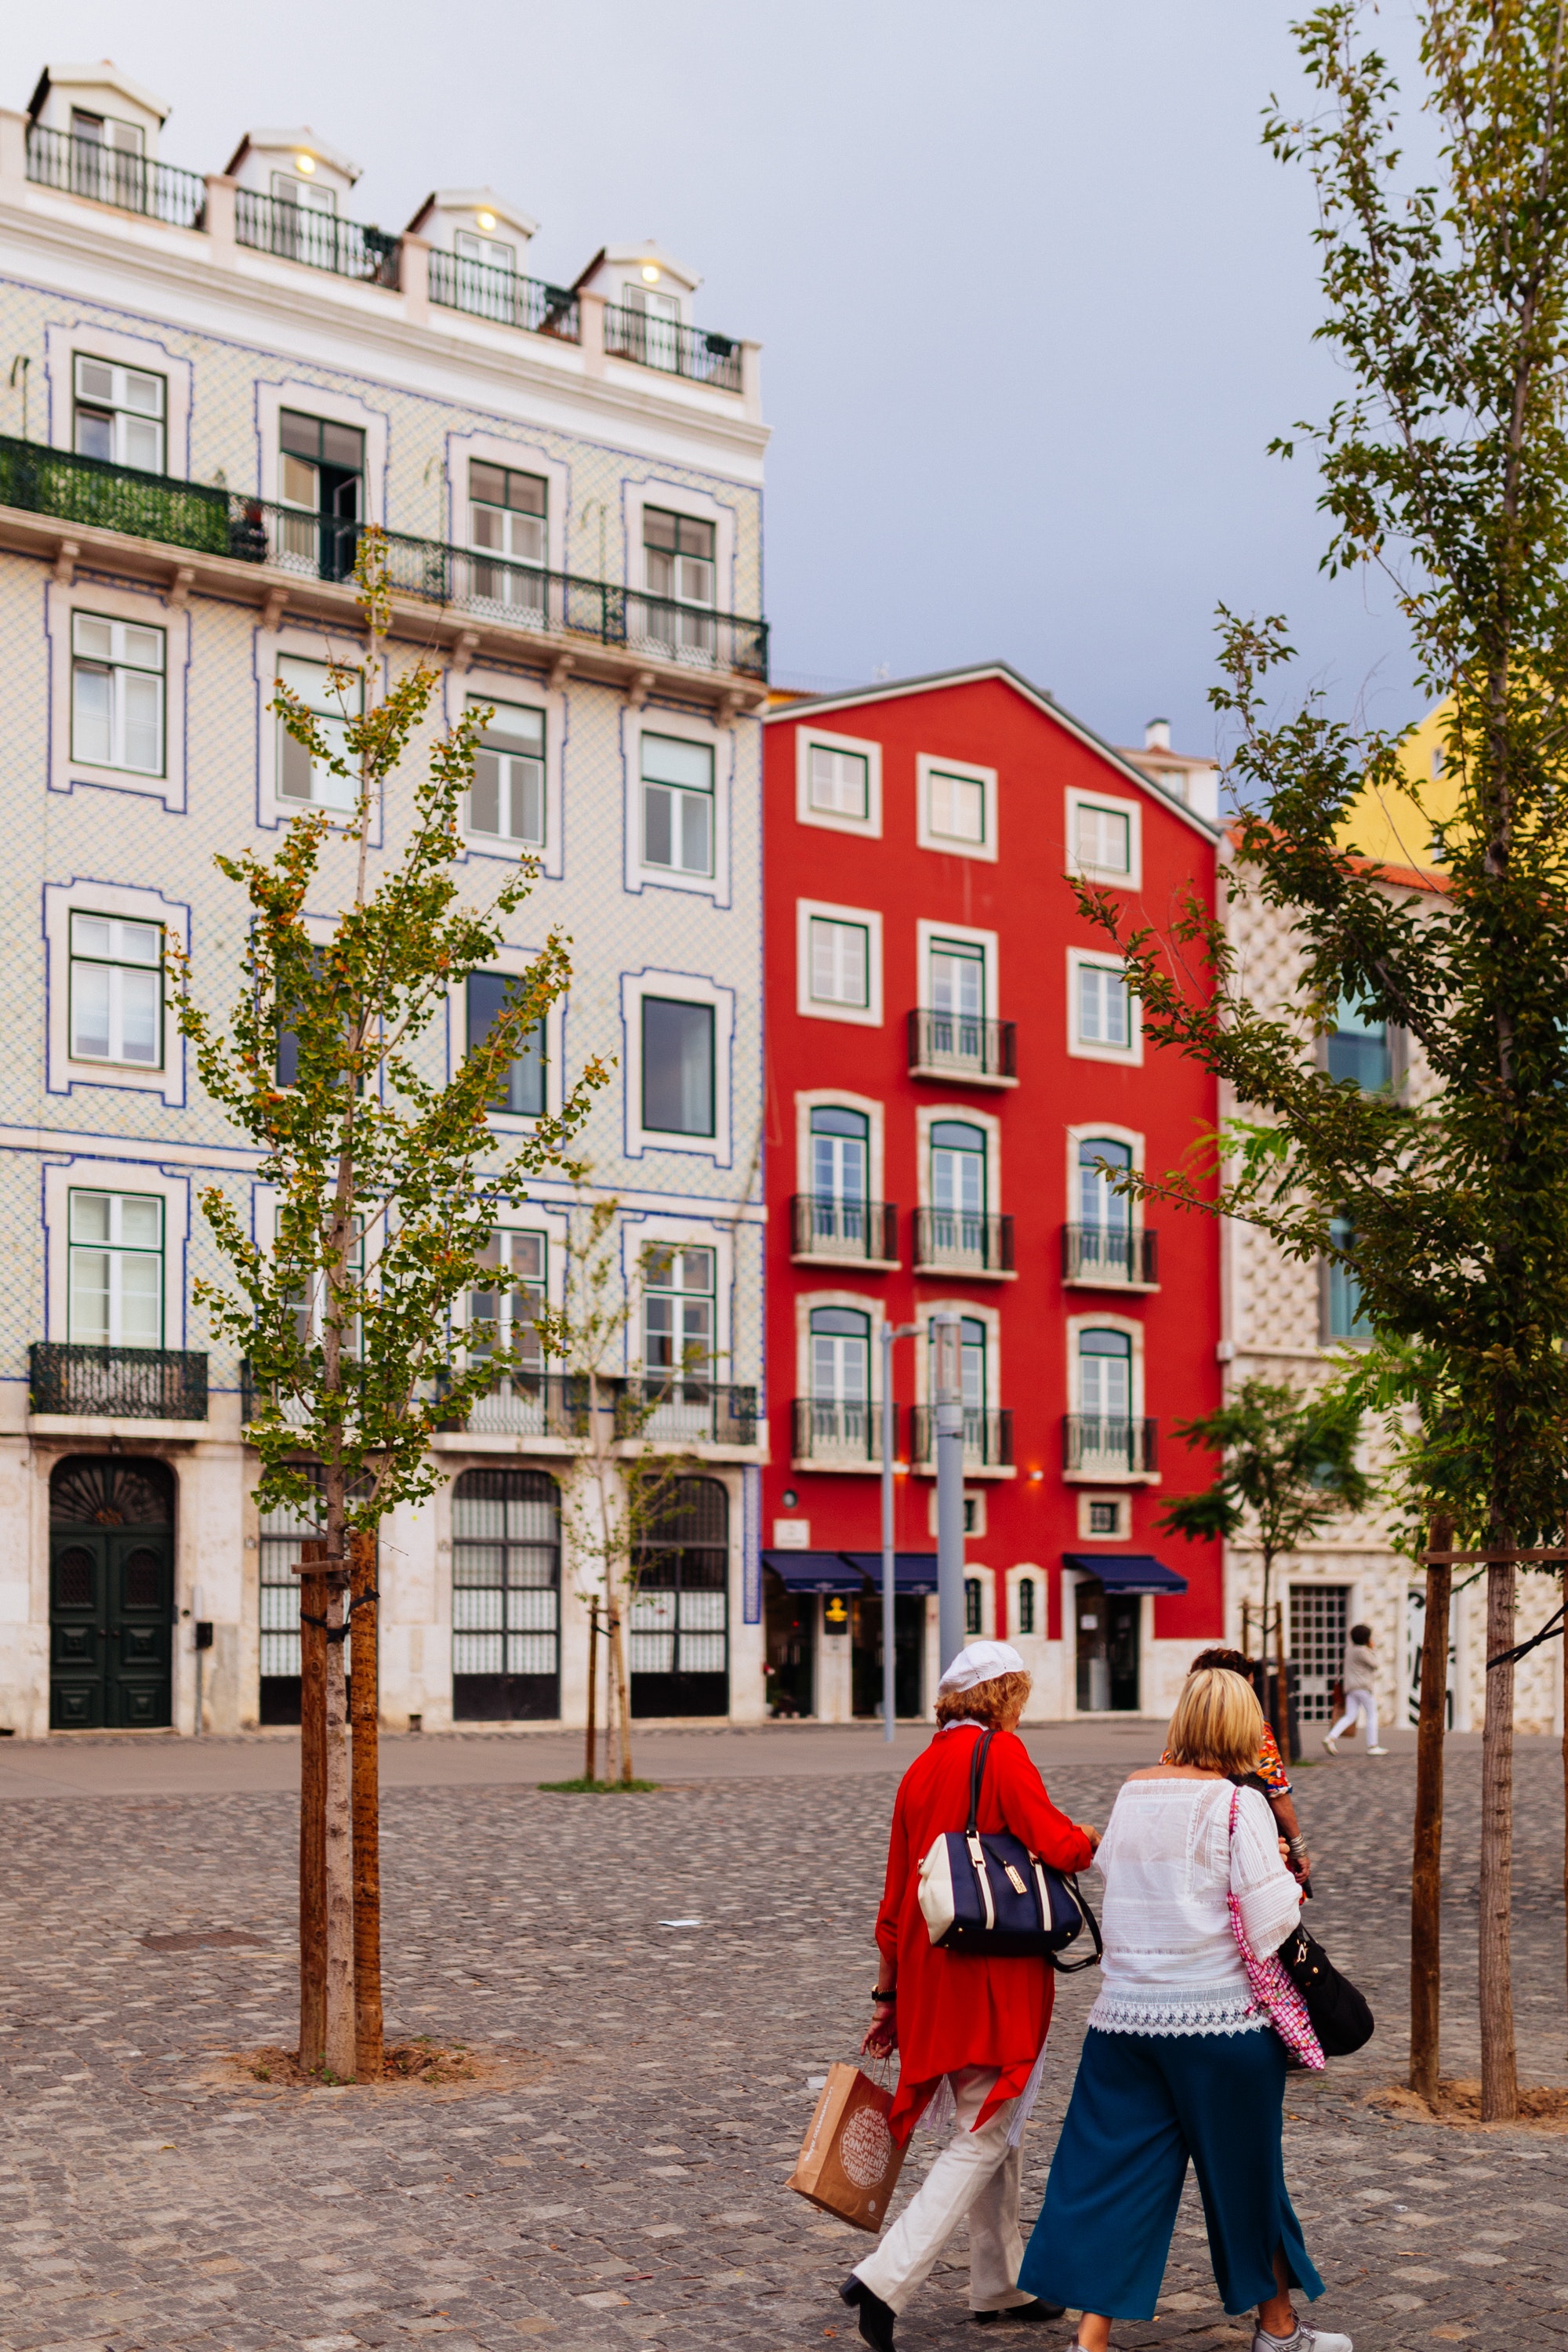
red, town, architecture, human settlement, building, public space, tree, city, urban area, street, tourism, cobblestone, neighbourhood, house, mixed use, vacation, urban design, facade, window, plant, town square, residential area, travel, pedestrian, leisure, downtown, road